John S. Bransford

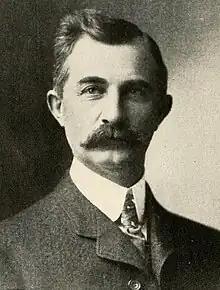
From 1908's "Salt Lake City, Past and Present"

John Samuel Bransford (August 26, 1856 – May 21, 1944) was the 15th mayor of Salt Lake City, Utah from 1907 to 1911.